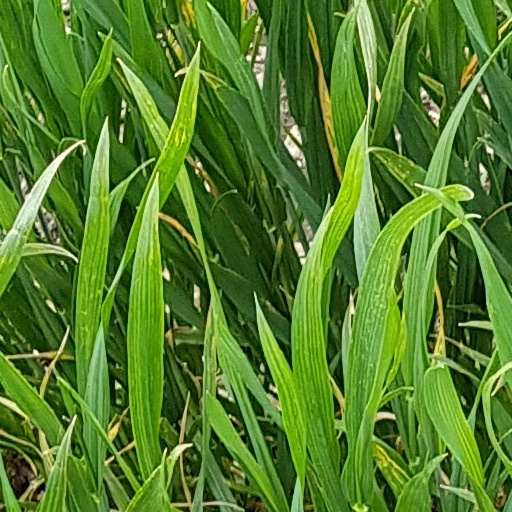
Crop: wheat